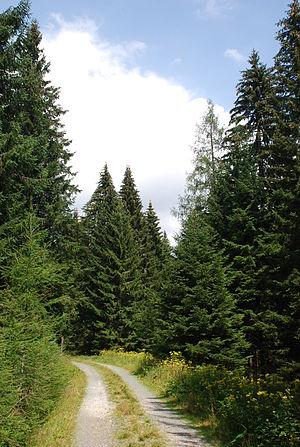
La fragmentation des forêts désigne toutes les formes de fragmentation des habitats naturels forestiers.